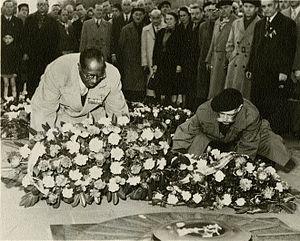
Eugene James Bullard, né le 9 octobre 1895 à Columbus et mort le 12 octobre 1961 à New York, est un Afro-Américain, pilote dans l'armée française durant la Première Guerre mondiale.